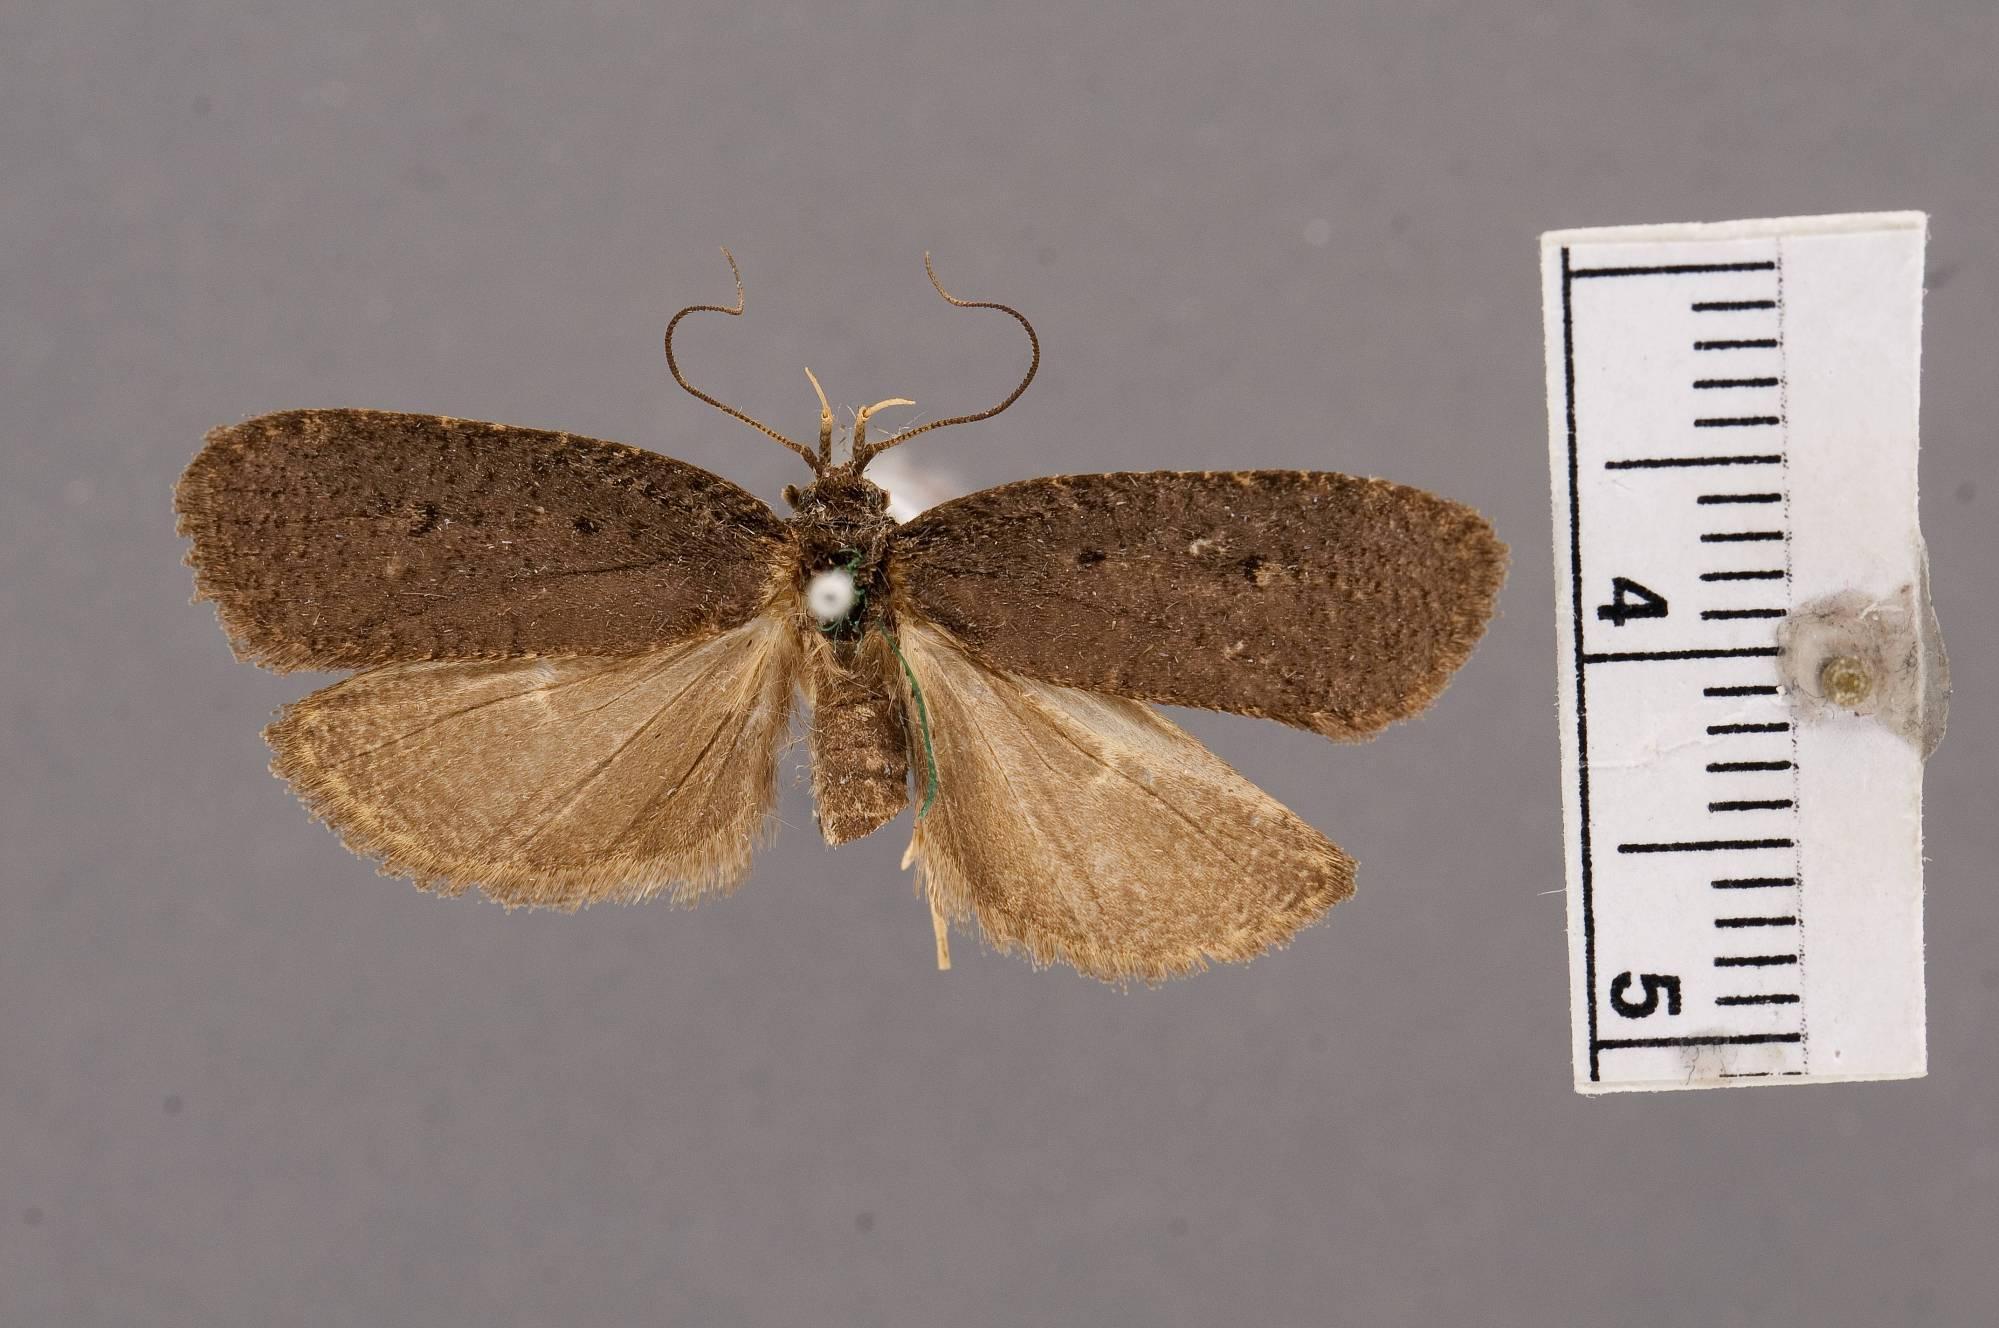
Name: Cryptolechia semibrunnea
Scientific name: Cryptolechia semibrunnea Dognin, 1905
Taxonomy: Animalia, Arthropoda, Insecta, Lepidoptera, Glossata, Depressariidae, Cryptolechiinae
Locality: Environs de Loja, Loja, Ecuador
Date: [Not Stated]